Eolactoria

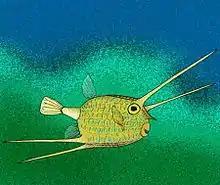
Life restoration

It had two pairs of long spines, one over each eye, and one pair beneath the anal and caudal fins, arranged very similarly to those possessed by the modern genus "Lactoria" (e.g., "cowfish"), but much longer. "E. sorbinii" had a fifth spine between the two eye-spines, arranged and looking very much like a nose.